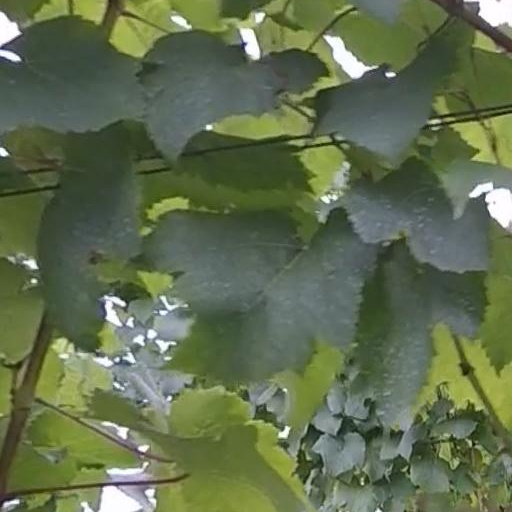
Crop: grape